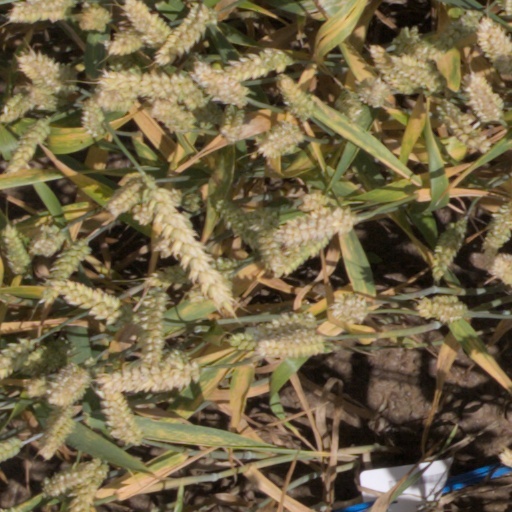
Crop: wheat